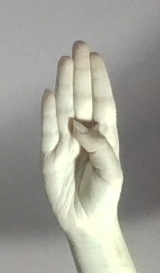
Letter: kaaf